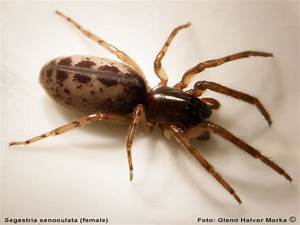
Label: ragno